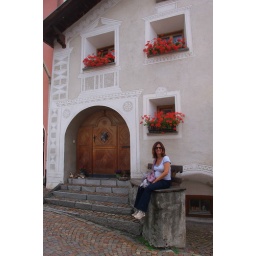
every lower engadin's house has a bench in front of its often magnificently decorated door